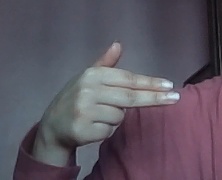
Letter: ghain